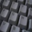
Label: keyboard